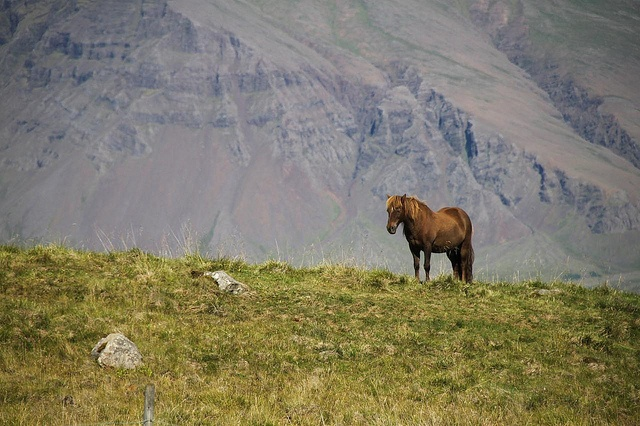
A horse that is standing in the grass.
A single horse that is standing in a field.
A horse standing in a mountain paddock during the day
A brown horse standing on top of a grass covered hill.
A horse is standing on a grassy ledge with mountains behind it.